Northumberland Fire and Rescue Service

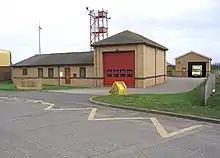
Amble fire station

The Northumberland Fire Brigade (NFB) was formed in 1948 from the many local fire services located in the traditional county of Northumbria, between the Tyne and the Tweed rivers. The Local Government Reorganisation act (1971), which came into effect in 1974, saw the transfer of four of the busiest NFB stations (Gosforth, Newburn, Wallsend and Whitley Bay), into the newly formed Tyne and Wear Fire and Rescue Service. This also prompted a name change to Northumberland County Fire Brigade.